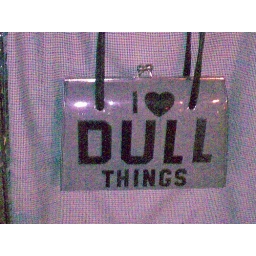
bag in shop window on roseberry ave, london